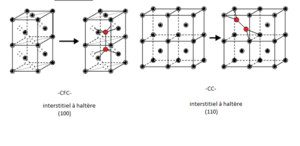
interstitiel à haltère (100) et (110)
Un défaut cristallin est une interruption de la périodicité du cristal. La périodicité d'un cristal représente la répétition régulière des positions atomiques dans les trois directions de l'espace. Les motifs réguliers sont interrompus par des défauts cristallographiques. Ils peuvent être ponctuels, linéaires, planaires ou volumiques.